Kindley Air Force Base

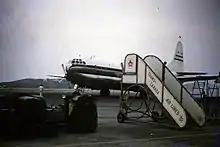
Boeing 377 Stratocruiser Cathay at Kindley AFB Bermuda in December 1953

The US Army levelled Longbird Island, and smaller islands at the north of Castle Harbour, infilling waterways and part of the harbour to make a land-mass contiguous with St. David's Island and Cooper's Island. This added to Bermuda's land mass, bringing the total area of the base to . The area had already been in use for centuries by the British Army, with islands across the southern mouth of Castle Harbour, including Cooper's Island, housing obsolete fortified coastal batteries (the US Army placed a modern coastal artillery battery on Cooper's Island, though this was removed at the end of the Second World War), a rifle range on Cooper's Island, and a tent camp on St. David's Island for the infantry guarding nearby St David's Battery was relocated nearer the battery as the underlying land became part of Fort Bell. The airfield was completed in 1943, and known as Kindley Field after World War I aviator Field E. Kindley. Most of the base was taken up by the US Army Air Forces. The northern end of the airfield, near the causeway, was taken up by the Royal Air Force and Royal Navy Fleet Air Arm. The first aircraft to operate from the airfield were Blackburn Roc target tugs of 773 Fleet Requirements Unit, FAA, which had been formed at RNAS Bermuda on the 3 June 1940. These monoplanes were normally meant to operate from carrier decks, and had retractable undercarriage. To operate from RNAS Bermuda, which was only able to handle flyingboats and floatplanes, they had been fitted with floats, but they were stripped of their floats and moved to Kindley Field as soon as the first runway became operational later in 1943. They towed targets for anti-aircraft gunnery practice by Allied vessels working-up at Bermuda, as well as for a United States Navy anti-aircraft gunnery training centre operating on shore at Warwick Parish for the duration of the war. RAF Transport Command, formerly based at Darrell's Island, re-located to the landplane base, leaving only RAF Ferry Command operating on Darrell's.